Malaria culture

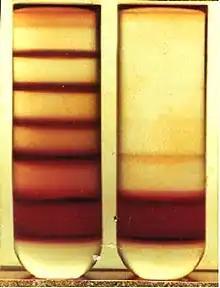
Concentration of "P. falciparum"-infected erythrocytes by discontinuous density gradient centrifugation in Percoll.

Infected human red blood cells are incubated in a culture dish or flask at 37 °C together with a nutrient medium and plasma, serum or serum substitutes. A special feature of the incubation is the special gas mixture filled with nitrogen (90-92 %), CO (5 %) and oxygen (3-5 %), allowing the parasites to grow at 37 °C in a cell incubator. An alternative to gassing the cultures with the exact gas mixture, is the use of a candlejar. The candlejar is an airtight container in which the cultures and a lit candle are placed. The burning candle consumes some of the oxygen and produces carbon dioxide (CO), which acts as a fire extinguisher. Carbon dioxide content in fresh air varies between 0.036 % and 0.039 %. Once the CO concentration reaches approximately 5 %, the candle stops burning. The number of parasites increased by a factor 5 approximately every 48 hours (one cycle). The parasitemia can be determined via blood film, to keep it within the wanted limits, the culture can be thinned out with healthy red blood cells.